Legacy of Kain

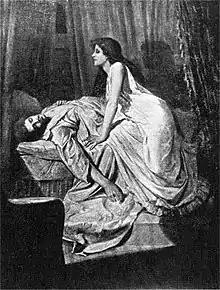
Vampire mythology was a central source behind the production of the series, as were gnosticism, ancient literature and Joseph Campbell's works.

During and after the completion of "Dark Legions", Silicon Knights spent several months working on the design of "Blood Omen" without a particular platform in mind. Major inspirations behind the project included "The Wheel of Time", "Necroscope" and Shakespeare's plays, while the concept of the Pillars of Nosgoth was derived from cover art for "The Pillars of the Earth". Crystal Dynamics agreed to publish the game in 1993, and although there was indecision as to whether it should be produced for the 3DO Interactive Multiplayer or the Sega Saturn, both parties settled on the PlayStation once Sony announced its impending launch. The game took over three years to develop, undergoing a substantial expansion mid-process which required Silicon Knights to increase its workforce—Crystal Dynamics sent several staff to assist them, including Amy Hennig and Seth Carus. Following "Herculean efforts", "Blood Omen" was released in late 1996. After its success, Silicon Knights contemplated creating a sequel in what they described as the "Blood Omen" series, but their relationship with Crystal Dynamics dissolved in 1997. Crystal Dynamics began developing "Soul Reaver" internally, and were acquired by Eidos Interactive during its production.